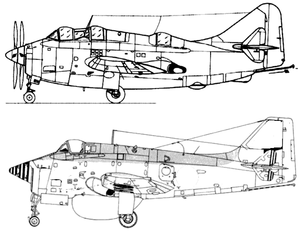
Le Fairey Gannet est un avion britannique de lutte anti-sous-marine à turbopropulseurs employé par la Royal Navy, la Royal Australian Navy, la marine indonésienne et la marine ouest-allemande. Il y a eu une variante de cet avion destinée au guet aérien. Équipé de deux turbopropulseurs entraînant chacun une hélice d'un couple d'hélices contrarotatives, le pilote pouvait couper un moteur en vol, économisant ainsi du carburant et permettant de prolonger le temps de vol.